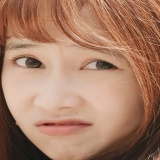
diễn viên Mai Quỳnh Anh